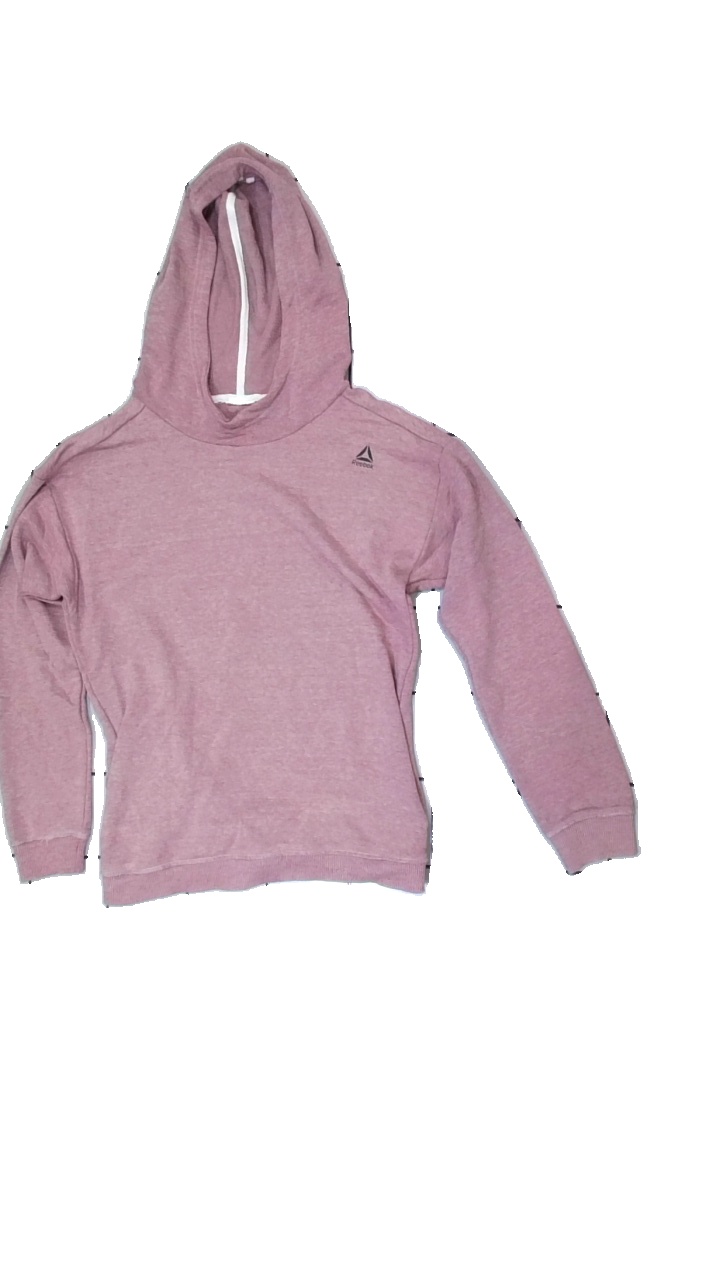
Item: Hoodie (Ladies)
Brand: Reebok
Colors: Purple
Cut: Regular
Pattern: Logo print
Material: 66% Cotton 34% Polyester
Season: All
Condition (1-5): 2
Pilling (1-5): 2
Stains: Minor
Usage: Recycle
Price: <50